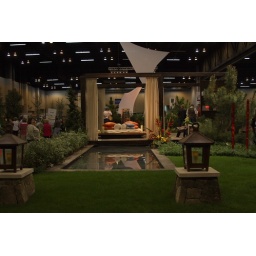
Flowers, grass, bushes, water and building are all used in this life sized Hawaii display